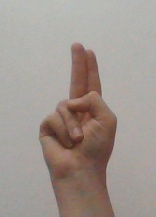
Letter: taa